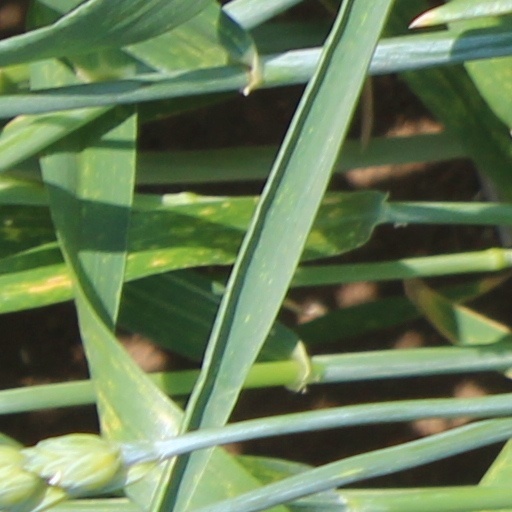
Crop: wheat